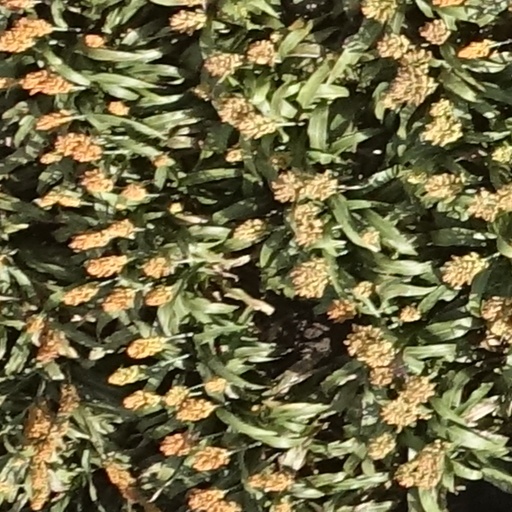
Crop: sorghum